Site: brandenburg
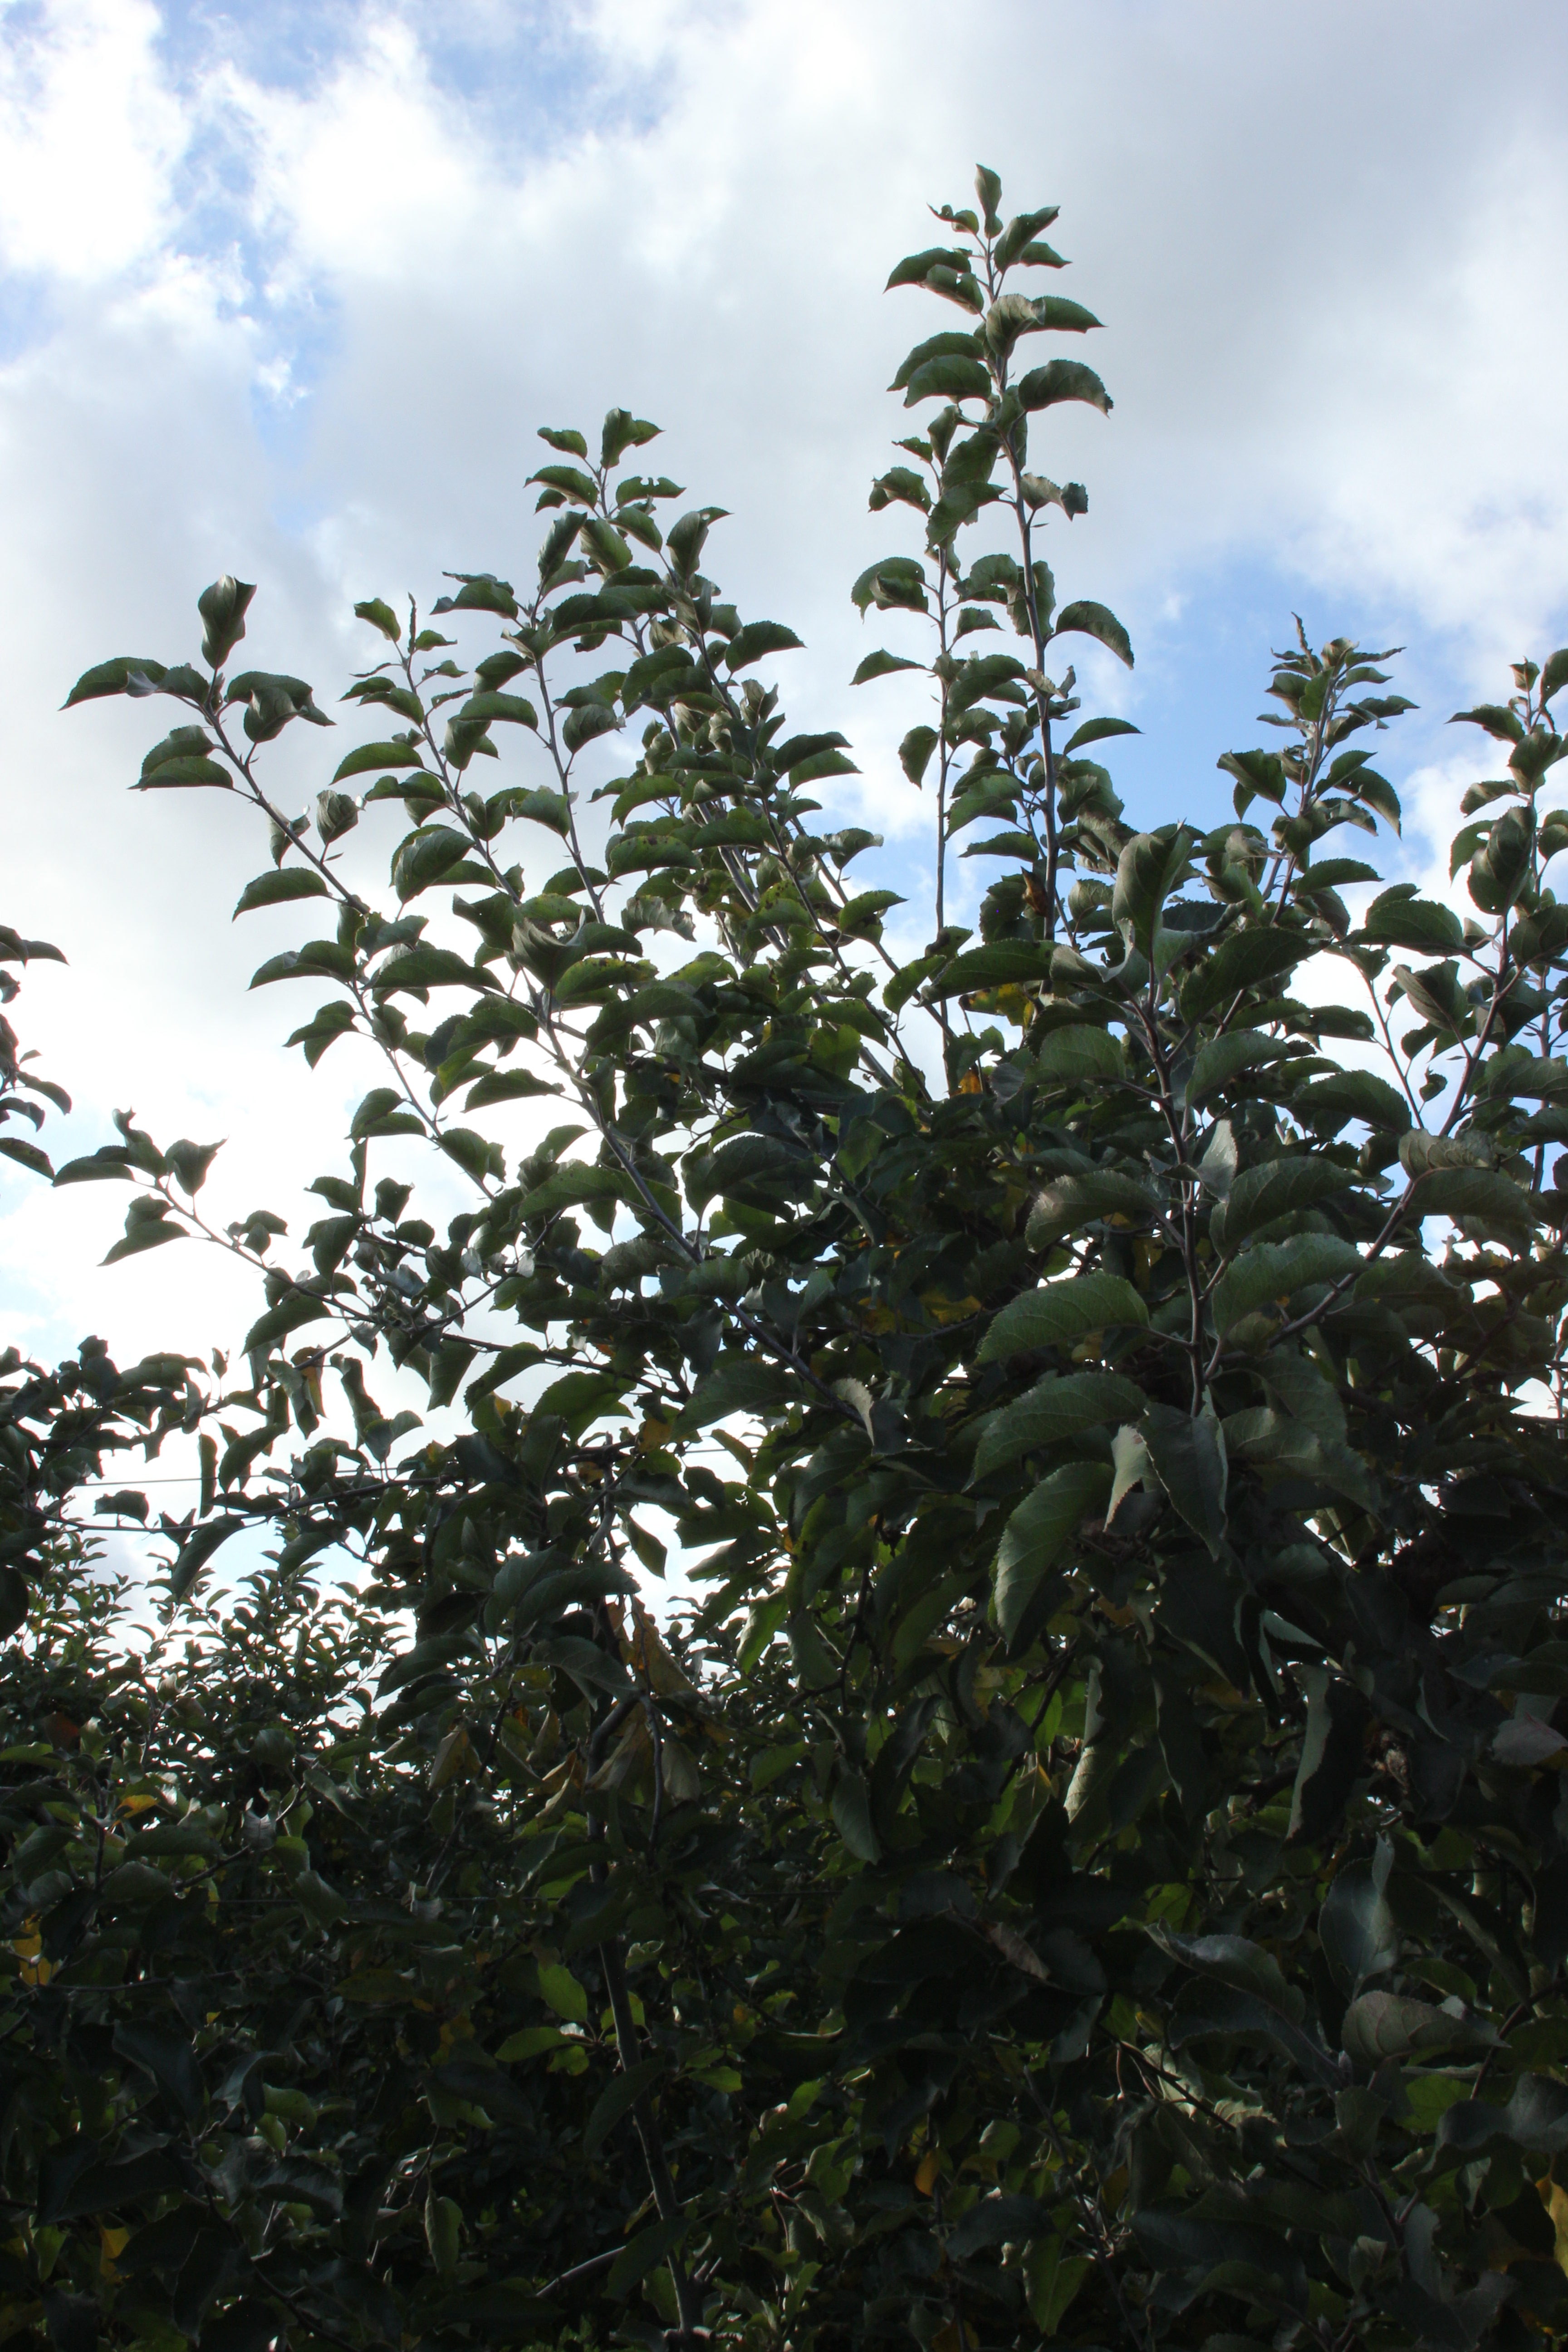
Growth stage (BBCH 91): Senescence, beginning of dormancy